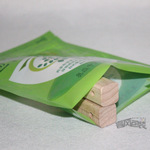
Label: plastic